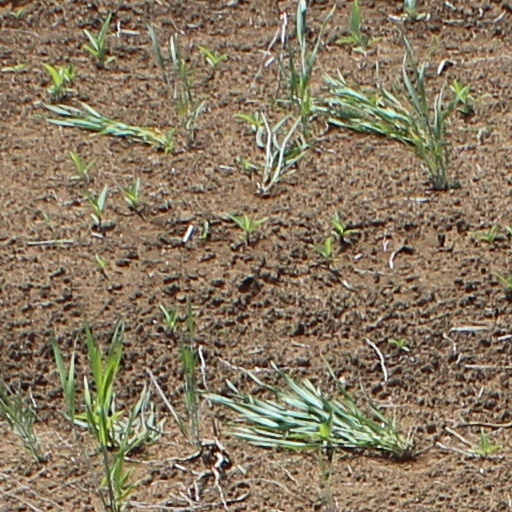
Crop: wheat